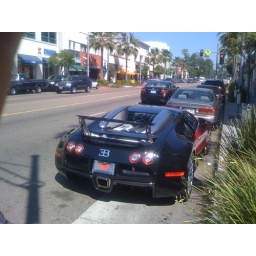
Rodeo Dr area in Beverly Hills - $1.6mm car parked on a street - no surprise